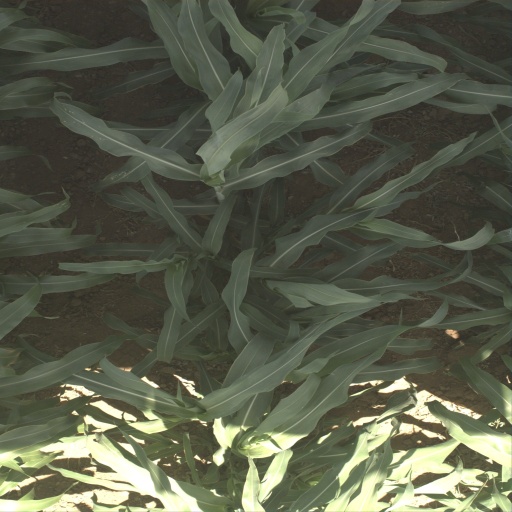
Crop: sorghum